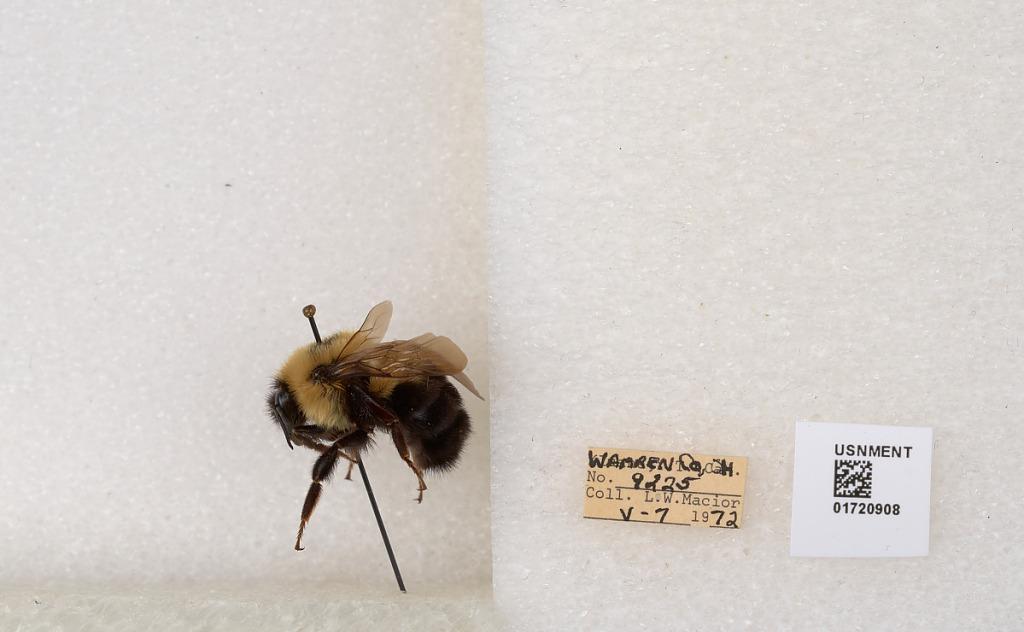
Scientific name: Bombus bimaculatus Cresson
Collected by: L. Macior
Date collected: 1972-5-7
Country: United States
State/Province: Ohio
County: Warren
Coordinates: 39.4276, -84.1668